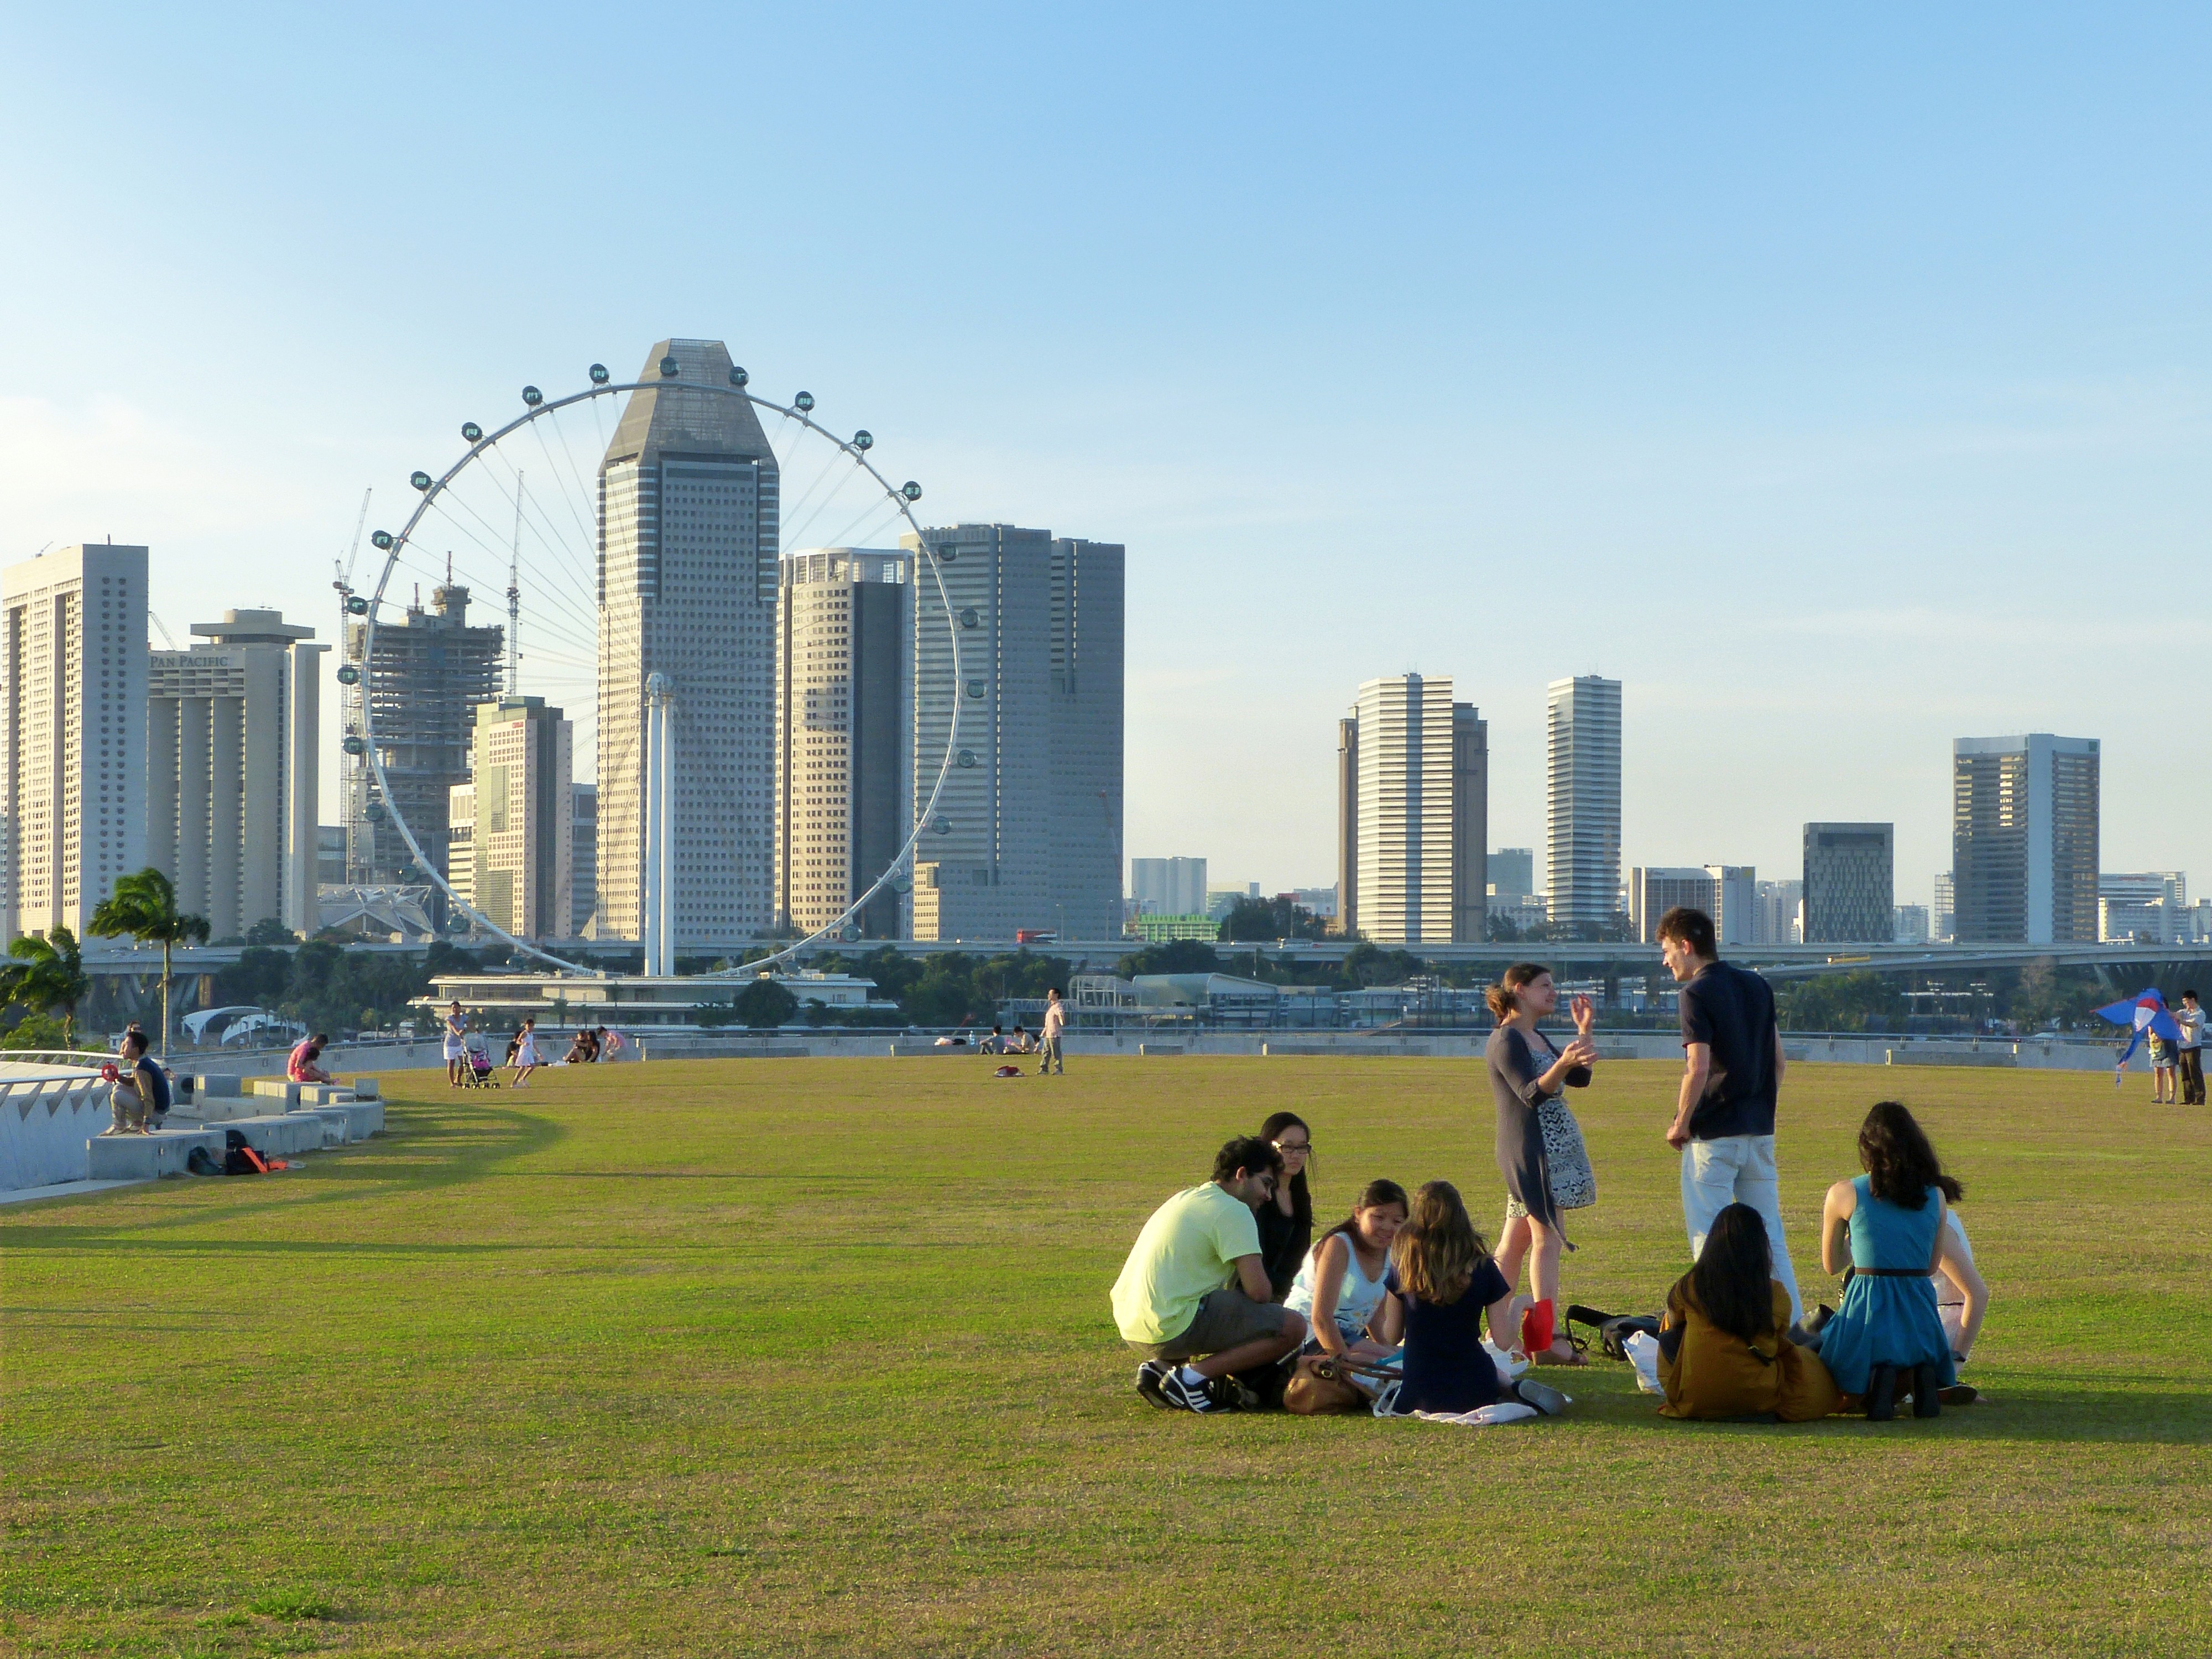
grass, horizon, people, skyline, building, city, standing, sitting, park, scenery, playing, blue sky, clouds, talking, singapore, singapore flyer, singapore river, human settlement, atmosphere of earth, singapore landmark, marina barrage